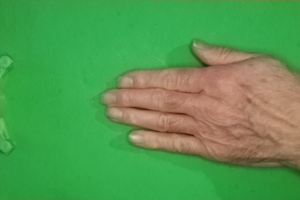
Label: paper